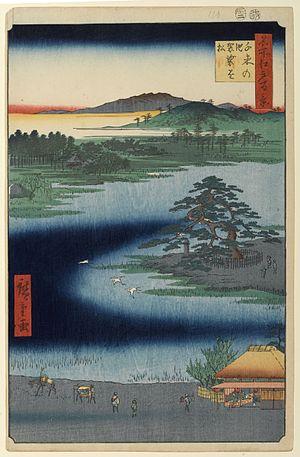
Les Cent vues d'Edo constituent, avec Les Cinquante-trois Stations du Tōkaidō et Les Soixante-neuf Stations du Kiso Kaidō, l'une des séries d'estampes majeures que compte l'œuvre très abondante du peintre japonais Hiroshige. Malgré le titre de l'œuvre, réalisée entre 1856 et 1858, il y a en réalité 119 estampes qui toutes utilisent la technique de la xylographie. La série appartient au style de l'ukiyo-e, mouvement artistique portant sur des sujets populaires à destination de la classe moyenne japonaise urbaine qui s'est développée durant l'époque d'Edo. Plus précisément, elle relève du genre des meisho-e célébrant les paysages japonais, un thème classique dans l'histoire de la peinture japonaise. Quelques-unes des gravures sont réalisées par son élève et fils adoptif, Utagawa Hiroshige II qui, pendant un temps, utilise ce pseudonyme pour signer certaines de ses œuvres.